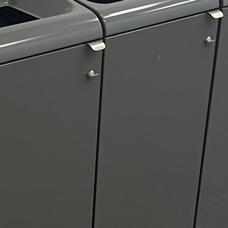
Label: trash